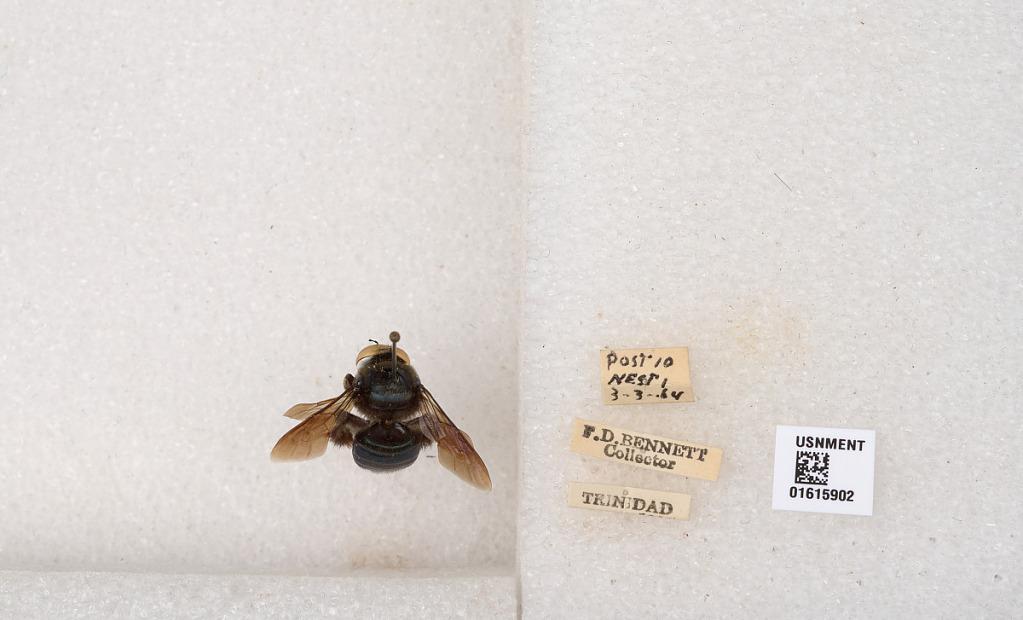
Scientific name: Xylocopa (Schonnherria) muscaria (Fabricius)
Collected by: F. Bennett
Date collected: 1964-3-3
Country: Trinidad and Tobago
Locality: Trinidad